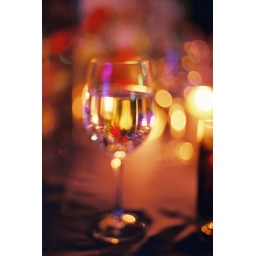
flower in glass